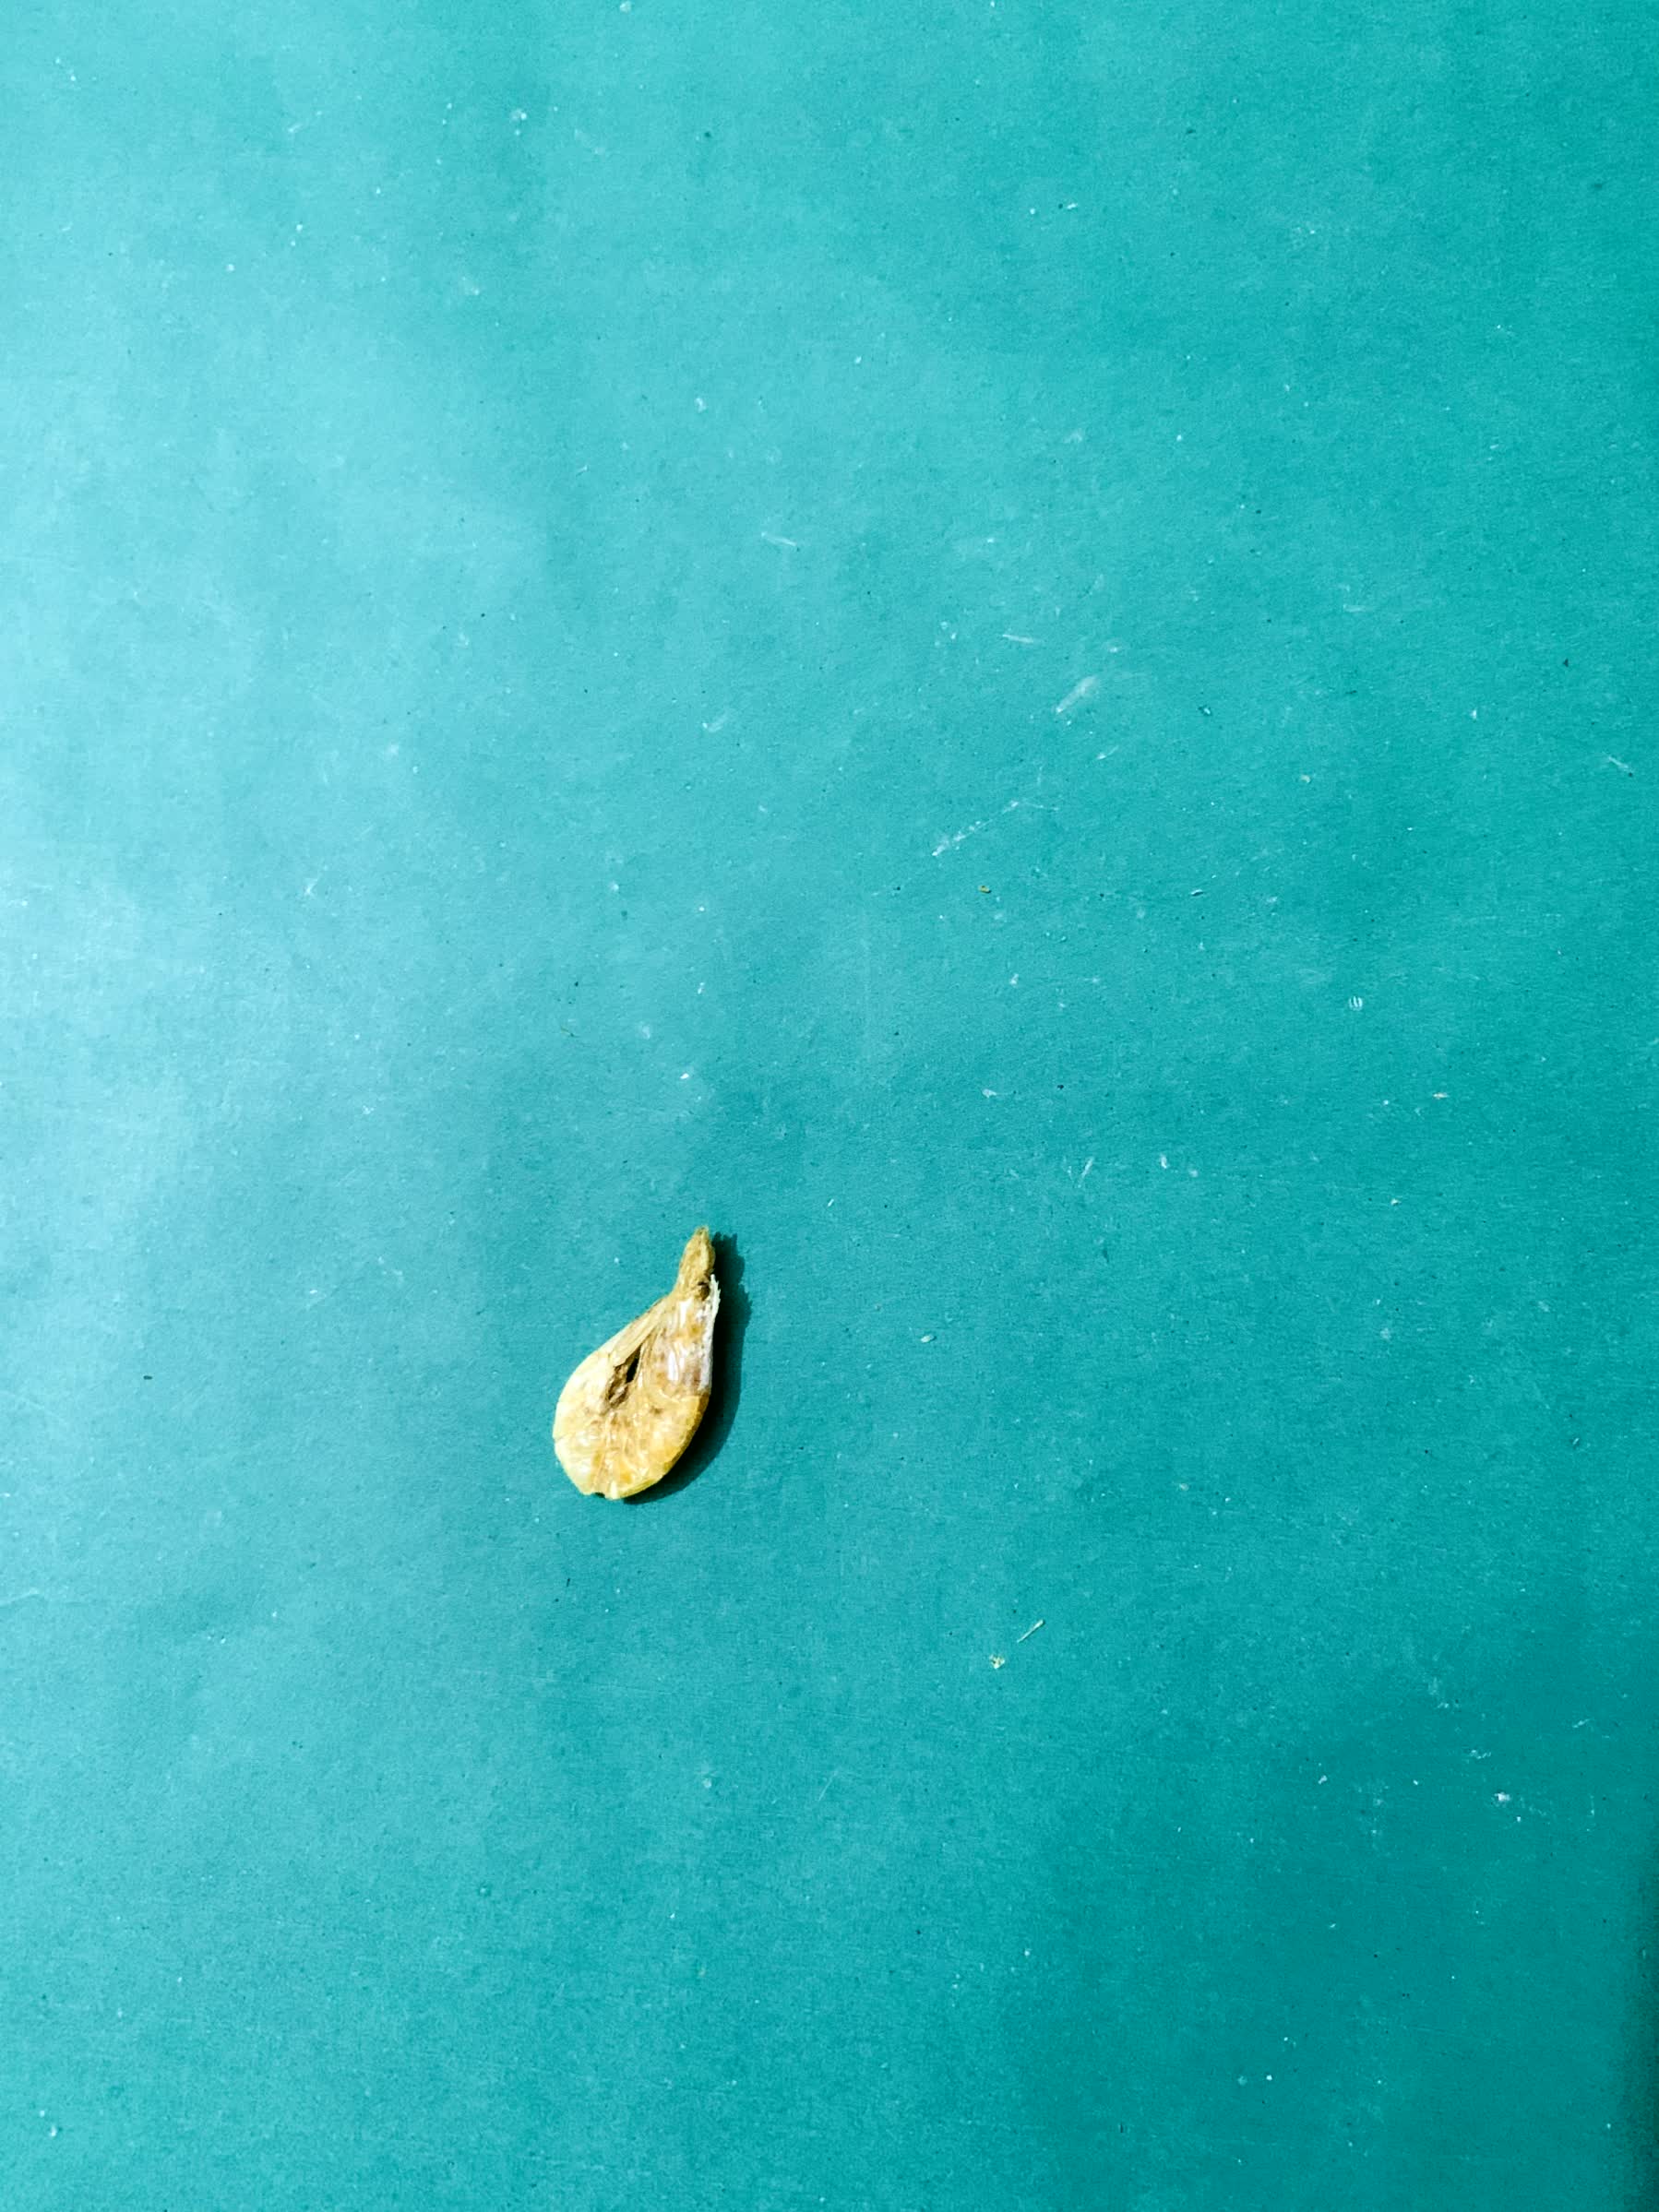
Species: chingri